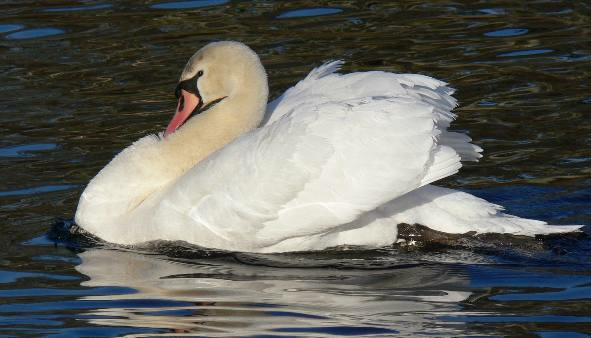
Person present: No